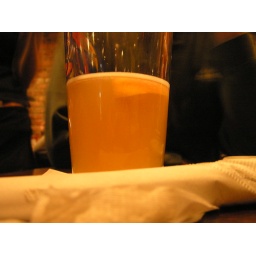
You saw me standing aloooone. Without an orange in my heart, without a beer of my own.